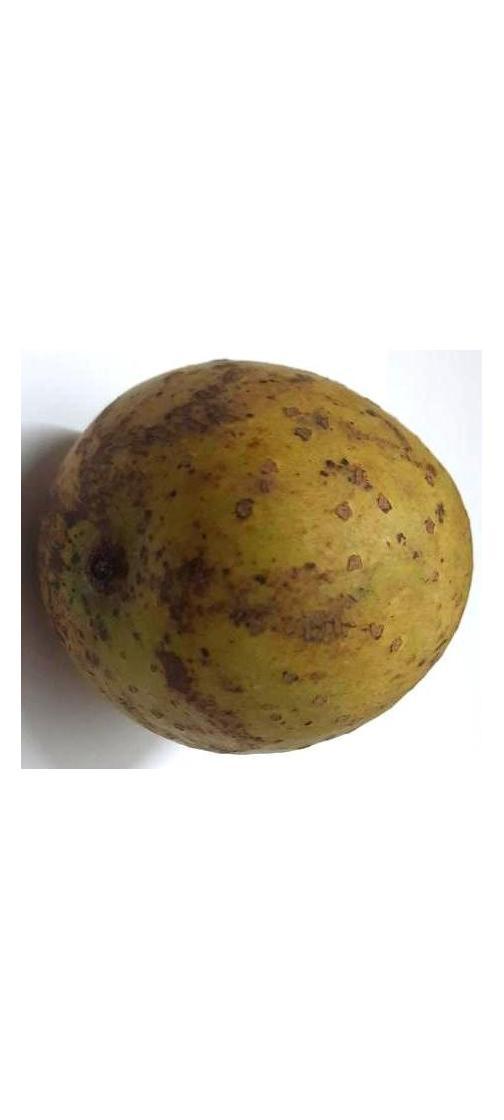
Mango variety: Gourmoti